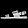
Label: Sandal